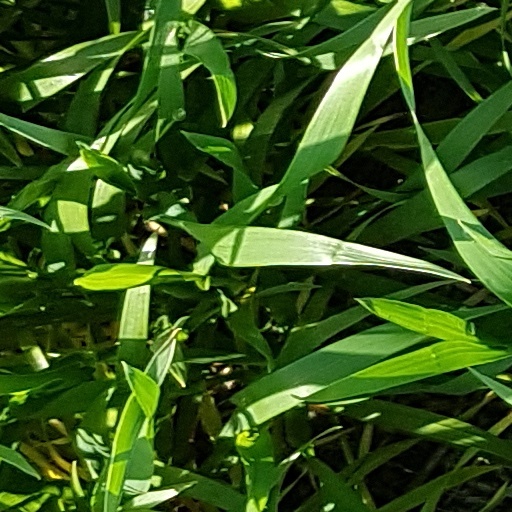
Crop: wheat